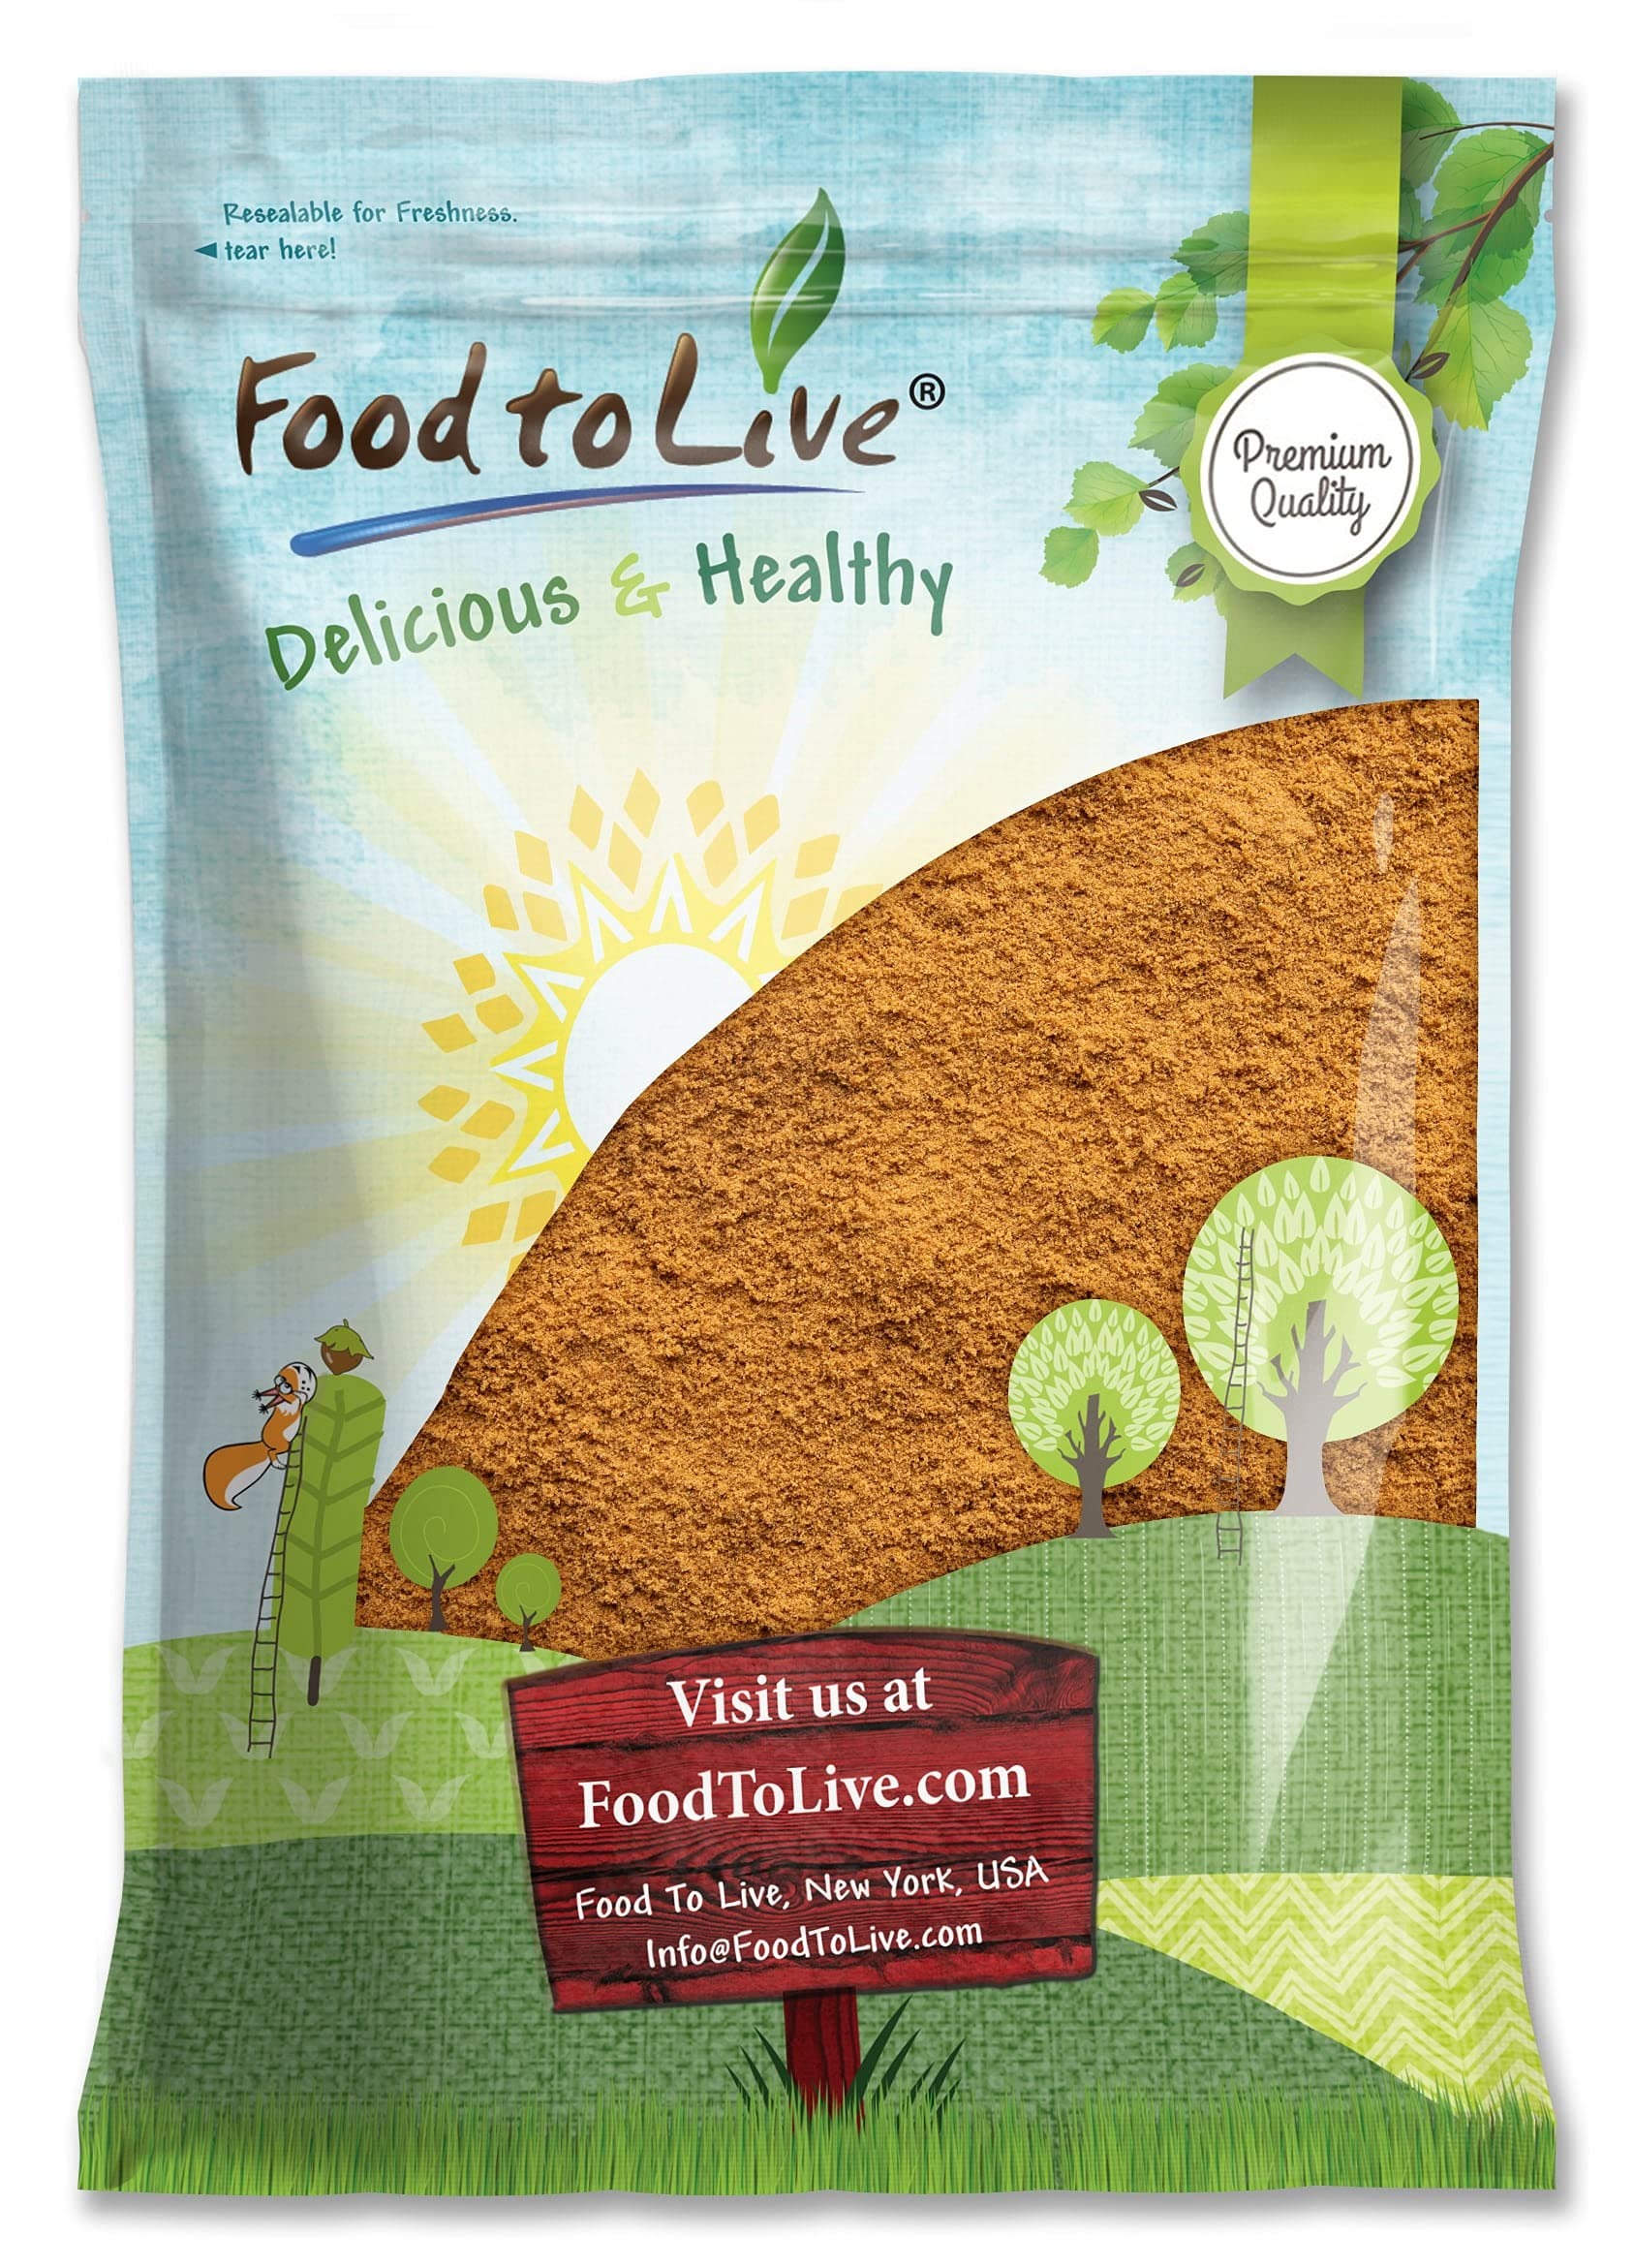
Item Name: Food to Live Cumin Powder, 5 Pounds Finely Ground Dried Cumin Seeds, Jeera, Bulk, Vegan, Kosher. High in Iron, Magnesium, and Calcium. Great for Mexican, Middle Eastern, and Indian Cuisines
Bullet Point 1: ✔️ PREMIUM QUALITY: Cumin Powder by Food to Live is a premium quality product. Besides, it is 100% Raw, Kosher, and Vegan.
Bullet Point 2: ✔️HIGHLY NUTRITIOUS, SOURCE OF IRON: Cumin is a powerhouse of Iron, Calcium, Vitamin A, Manganese, and Zinc as well as potent antioxidants - alkaloids, flavonoids, and phenols.
Bullet Point 3: ✔️RICH AROMA, VERSATILE USES: Cumin aka Jeera Powder is widely used to flavor food. Add it to marinades, sauces, soups, stews, stir-fries, rice, pasta, meat or tofu dishes. Moreover, use it for cooling beverages and cumin tea.
Bullet Point 4: ✔️PERFECT FOR DIY SPICE BLENDS: Jeera Powder can be mixed with ginger, coriander, garlic, cinnamon, and turmeric to create a delicious homemade blend. You can also use cumin powder as a substitute for Chili, Curry, Fennel, Coriander, and Taco seasoning in most recipes.
Bullet Point 5: ✔️HANDY PACKAGNG: Food to Live’s Cumin Powder is packed in handy resealable bags that are super convenient to store and use.
Value: 80.0
Unit: Ounce

Price: 40.65